Until Death Do Us Part (manga)

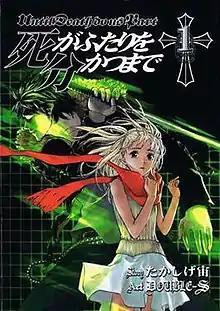
Cover of the first volume of the manga from Japan. Mamoru and Haruka are featured together.

is a Japanese manga series written by Hiroshi Takashige and illustrated by DOUBLE-S. "Until Death Do Us Part" began its serialization on "Young Gangan"s December 2005 issue and ran until November 20, 2015. The story centers around a young girl with strong precognitive abilities. Due to these abilities, she is held hostage by a Yakuza group looking to make a profit off of them. However, knowing what was to come, she spots a blind swordsman in the crowd and immediately recognizes him as her only way out. She hires him to protect her "until death do us part", and thus begins a long road of action-packed confrontations to keep the young girl safe and her abilities out of the hands of those who would exploit them.